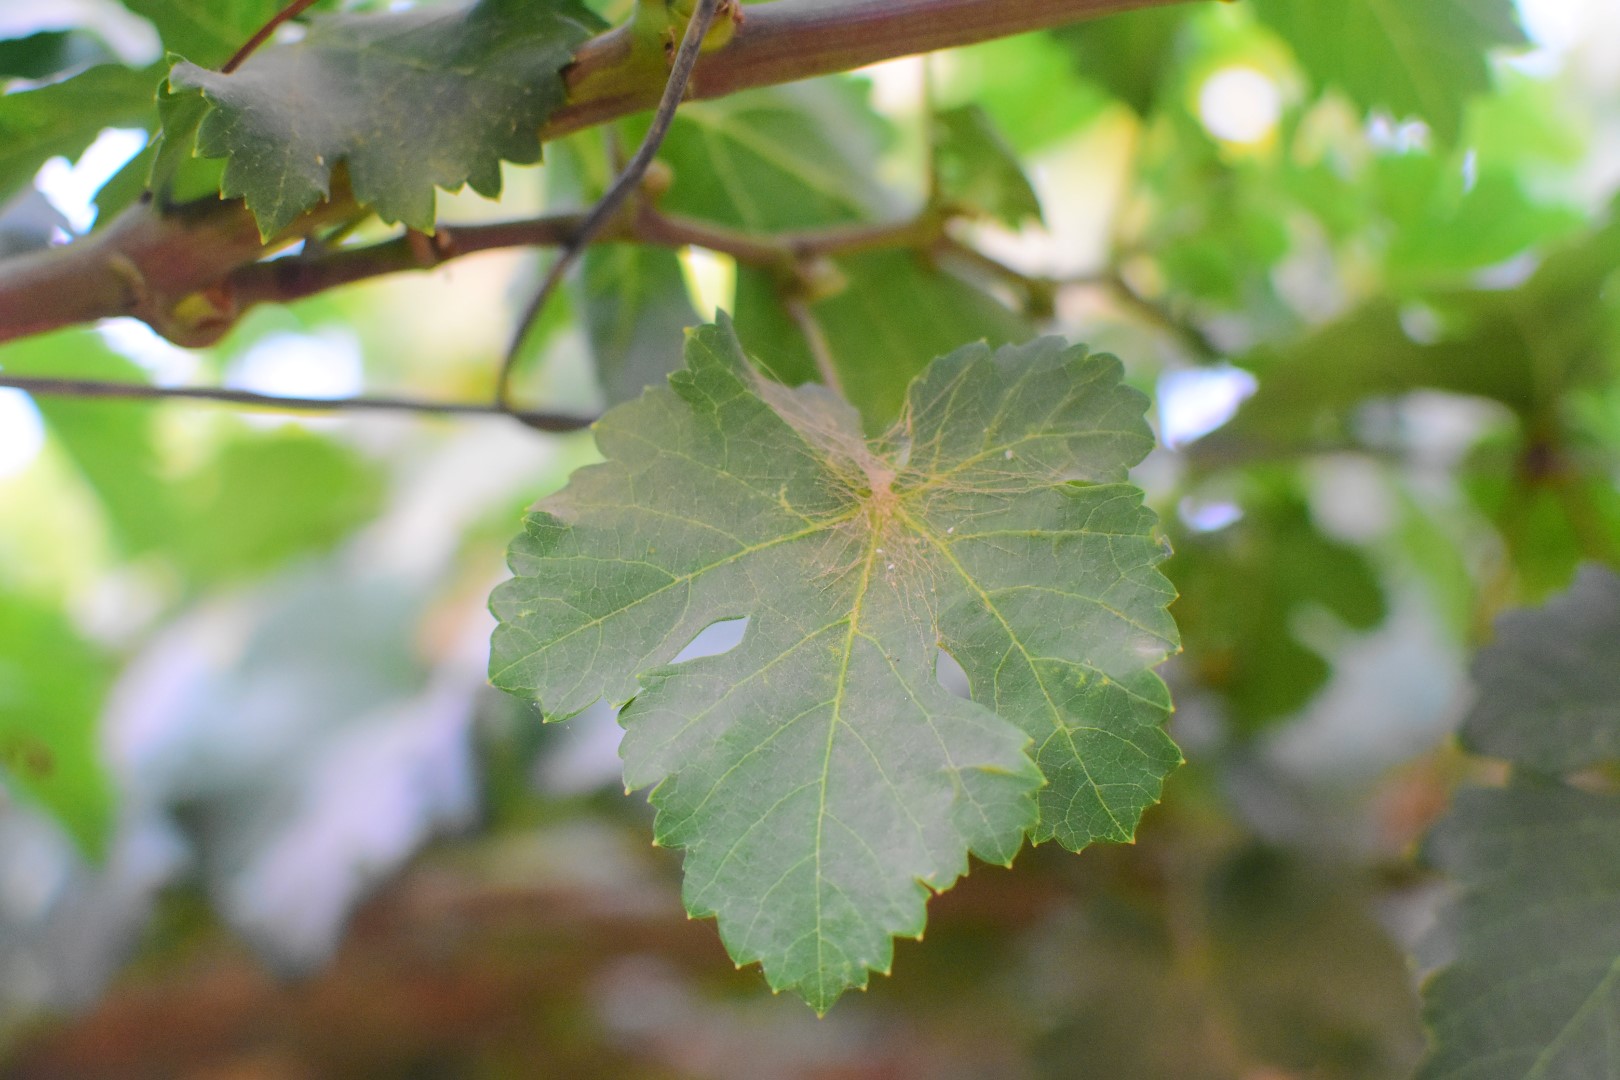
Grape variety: Aswud Balad